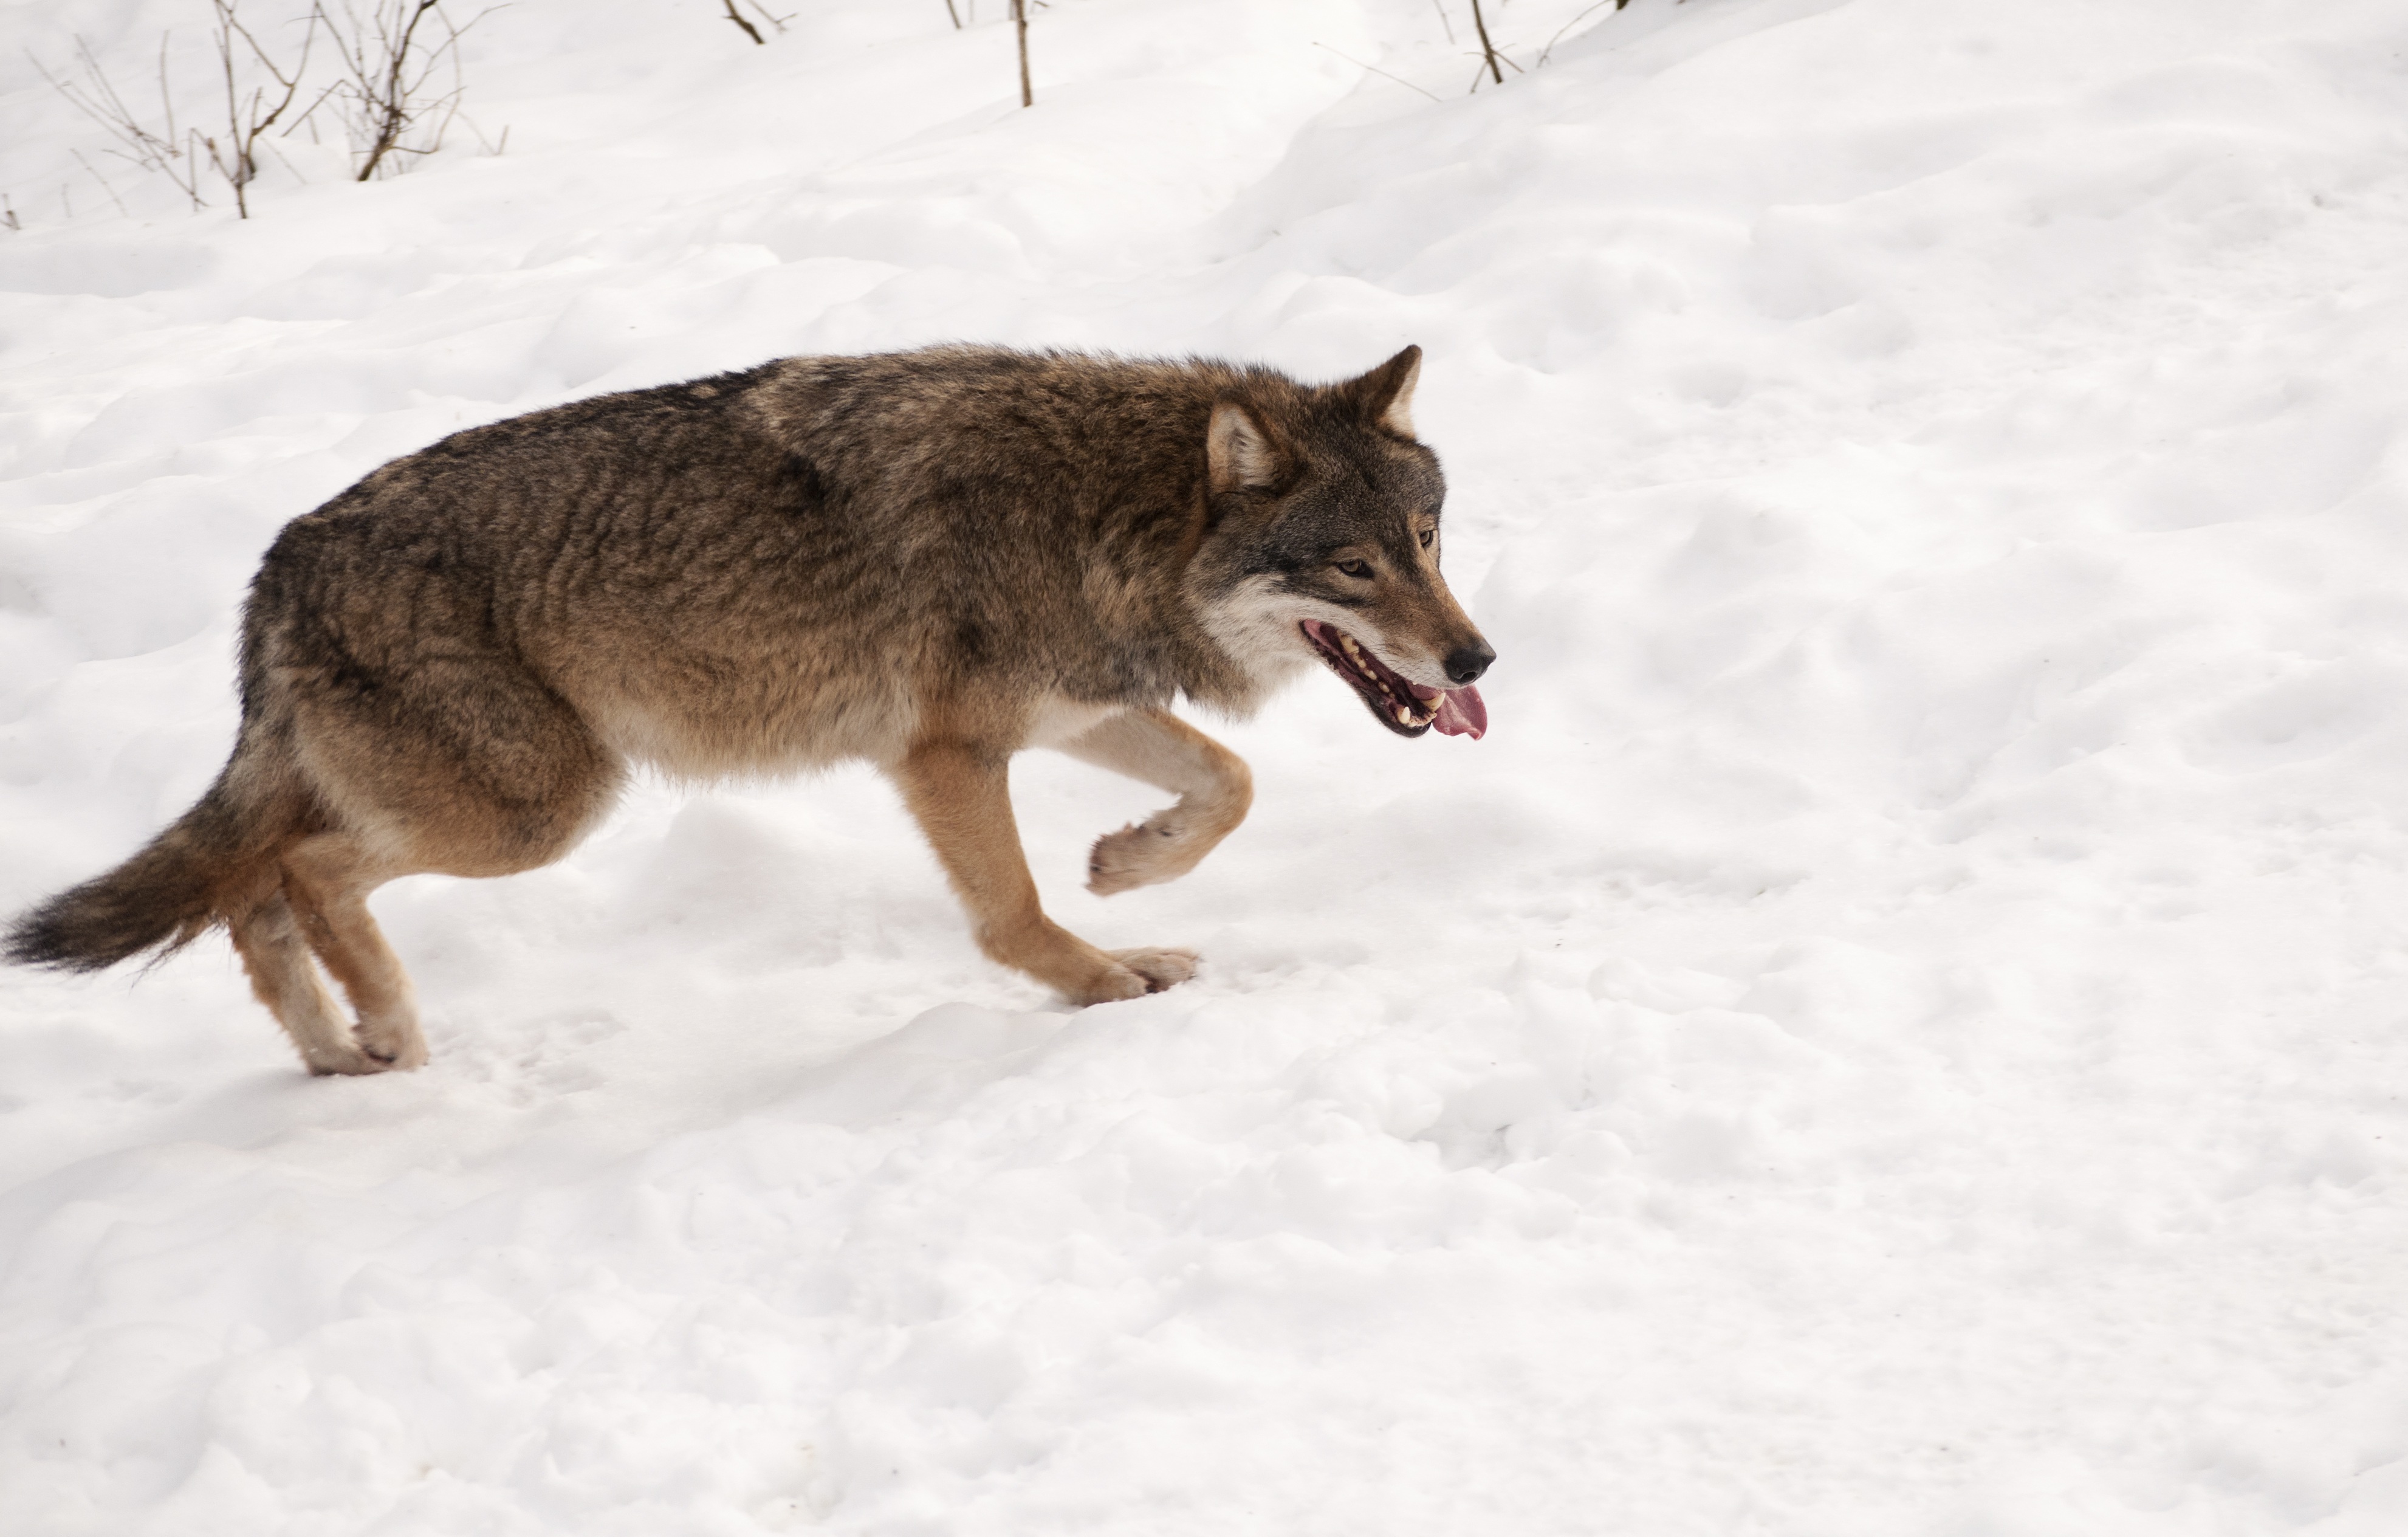
nature, snow, winter, animal, wildlife, wild, weather, mammal, wolf, coyote, outdoors, vertebrate, dog like mammal, red wolf, saarloos wolfdog, wolfdog, czechoslovakian wolfdog, greenland dog, canis lupus tundrarum